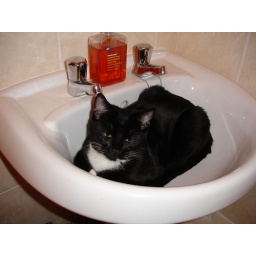
Kovac chilling in the bathroom sink